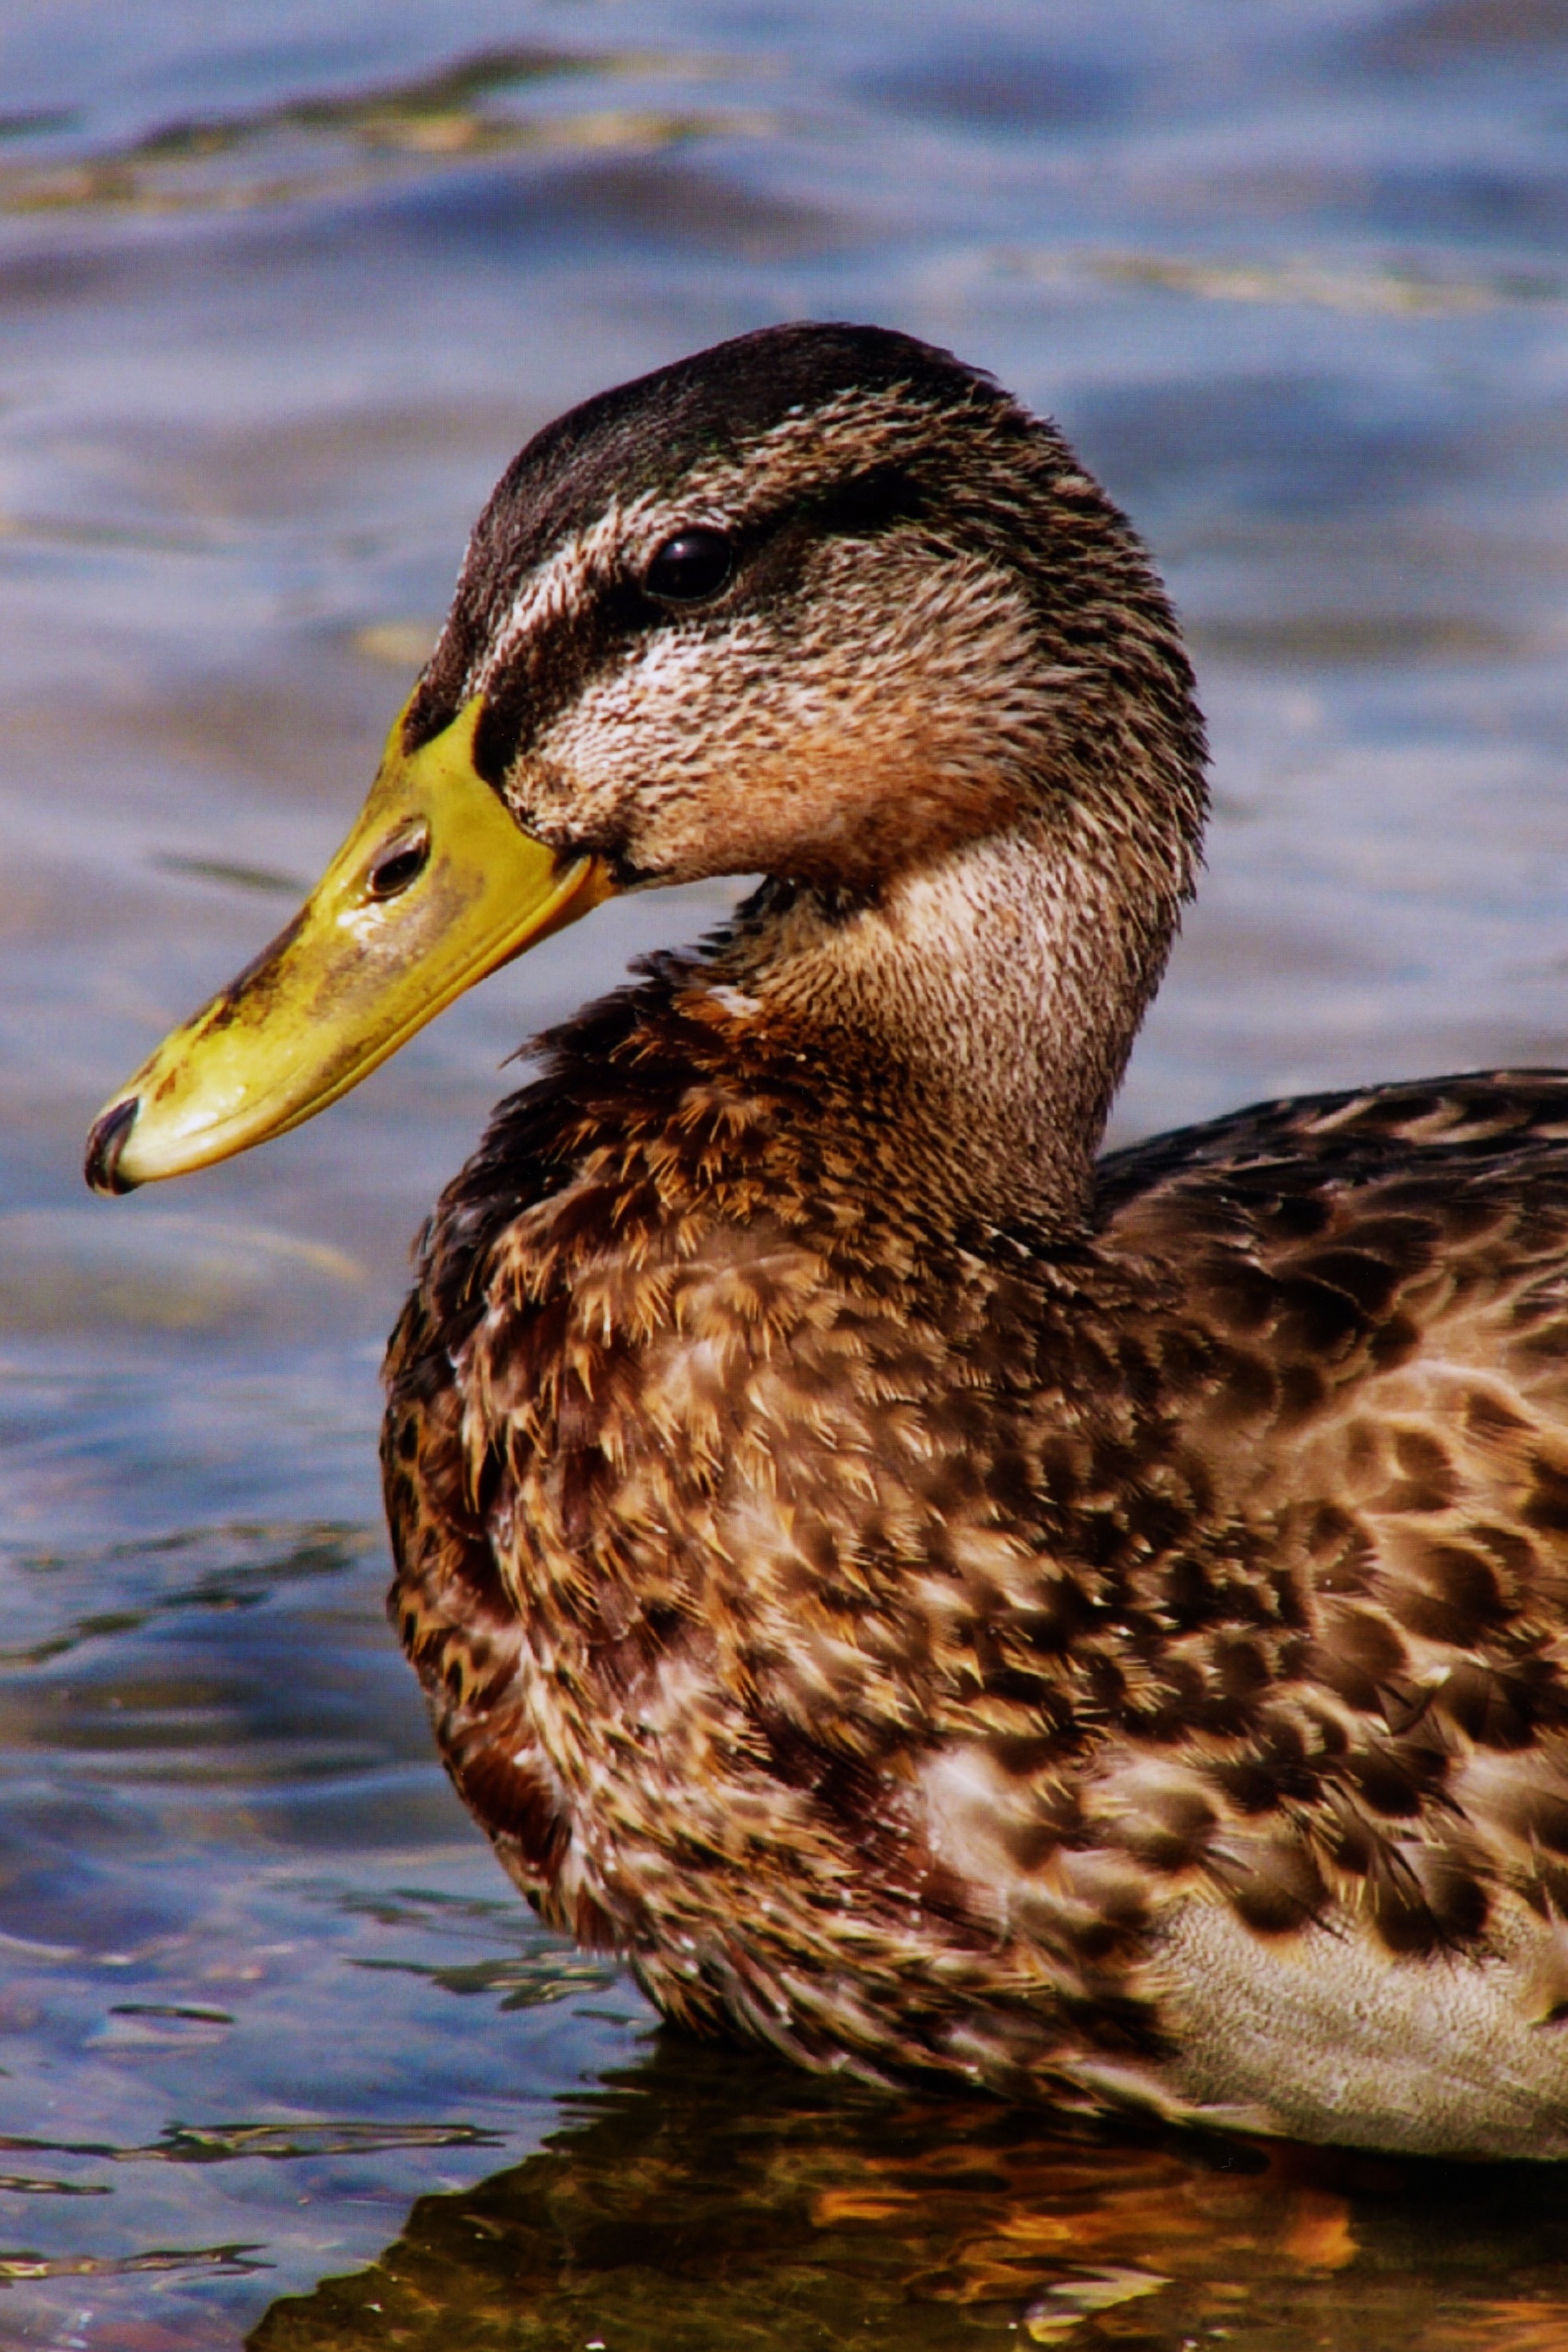
nature, bird, wing, wildlife, beak, park, fauna, close up, duck, animals, vertebrate, waterfowl, water bird, mallard, female mallard, ducks geese and swans, seaduck